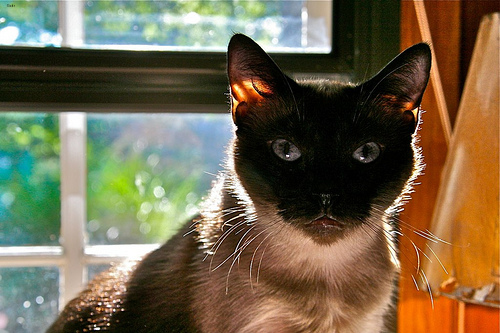
Breed: siamese